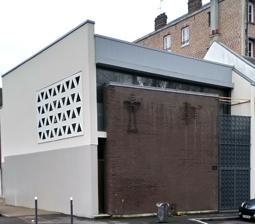
Building: Amiens Synagogue
Country: France
Year built: 1935
Orthodox synagogue located in Somme, France Amiens Synagogue French : Synagogue d'Amiens Religion Affiliation Orthodox Judaism Ecclesiastical or organisational status Synagogue Status Active Location Location Rue du Cloître-de-la-Barge, Amiens , Somme Country France Location of the synagogue in France Geographic coordinates 49°53′41″N 2°18′29″E / 49.89485°N 2.30811°E / 49.89485; 2.30811 Architecture Architect(s) Paul Chemetov (2017) Type Synagogue architecture Style Modernist architecture (2017) Date established 1933 (as a congregation) Completed 1935 (Cloître-de-la-Barge #1) 1969 (Port d'Amont) 2017 (Cloître-de-la-Barge #2) Construction cost € 425,000 (2017) Interior area 265 square metres (2,850 sq ft) The Amiens Synagogue ( French : Synagogue d'Amiens ) is an Orthodox Jewish congregation and synagogue , located in the city of Amiens in the Department of Somme , France . The synagogue, rededicated in 2017, replaced two previous buildings. History In 1933 the Association cultuelle israélite de la Somme was founded in Amiens and began an affiliation with the Israelite Central Consistory of France , one of the key Orthodox bodies in France. The congregation's first president was René Louria, a businessman and confectioner in Amiens. The first synagogue building was dedicated in 1935 by the Jewish community, located in a building on Rue du Cloître-de-la-Barge, not far from the cathedral and the courthouse. Jean Moulin , then secretary general of the Prefecture of the Somme, attended the dedication of the building. During the Second World War , the synagogue was expropriated and set to be sold by the Nazis. Collaborationist forces in Amiens occupied the synagogue during the occupation of the city. The synagogue was returned to the Jewish community following the Liberation of France . The community's Torah scroll had been safeguarded during the war by non-Jewish members of the community. After the war, the community rebuilt despite losing synagogue president René Louria at Auschwitz . Remembrance ceremony On December 2, 1951, Le Souvenir français , a French association for maintaining war memorials and war memory, organized a ceremony at the synagogue to remember those in the Jewish community who were killed during the war.  Rabbi Paul Bauer of Paris gave a speech at the event, making a point to remember all the dead of the war, regardless of their political, philosophical or religious views. The service was celebrated by Henri Kahn, the chief officiant of the Grande synagogue de Paris . Moving locations In 1968, the synagogue was moved because the block where it was located was undergoing construction, requiring demolition of the building. A new synagogue opened its doors in 1969 at Port d'Amont, close to the Pont Beauvillé, where the community used a re-purposed garage as a worship space. Due to a 2004 real estate deal, the synagogue's location at Port d'Amont was also moved. A new synagogue building was built a few meters from the original building on Rue du Cloître-de-la-Barge. The building was dedicated on October 22, 2017, with Chief Rabbi of France Haïm Korsia in attendance, as well as Jewish and political figures from Lille , Paris and Amiens. Architectural characteristics The new Modernist Amiens Synagogue is the work of Paul Chemetov , who was influenced by the Bauhaus style. It is constructed according to a Parallelepipedic plan.  The facade , overlooking the Port d'Amont, is understated, decorated only with a Menorah . The sides of the building have mashrabiya openings that resemble Stars of David. A side door with the Tablets of Stone leads to the ground floor, where the sanctuary is located. On the south wall is a commemorative plaque inscribed with the names of those lost from Amiens during the Shoah . Upper floors in the building include a meeting room and other bedrooms. See also France portal Judaism portal History of Amiens History of the Jews in France List of synagogues in France References